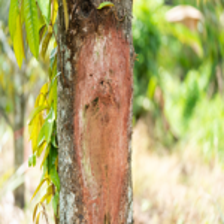
Label: stem_cracking_ gummosis